Dulaglutide

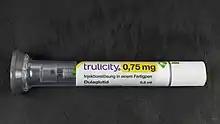

Dulaglutide, sold under the brand name Trulicity among others, is a medication used for the treatment of type 2 diabetes in combination with diet and exercise. It is also approved in the United States for the reduction of major adverse cardiovascular events in adults with type 2 diabetes who have established cardiovascular disease or multiple cardiovascular risk factors.